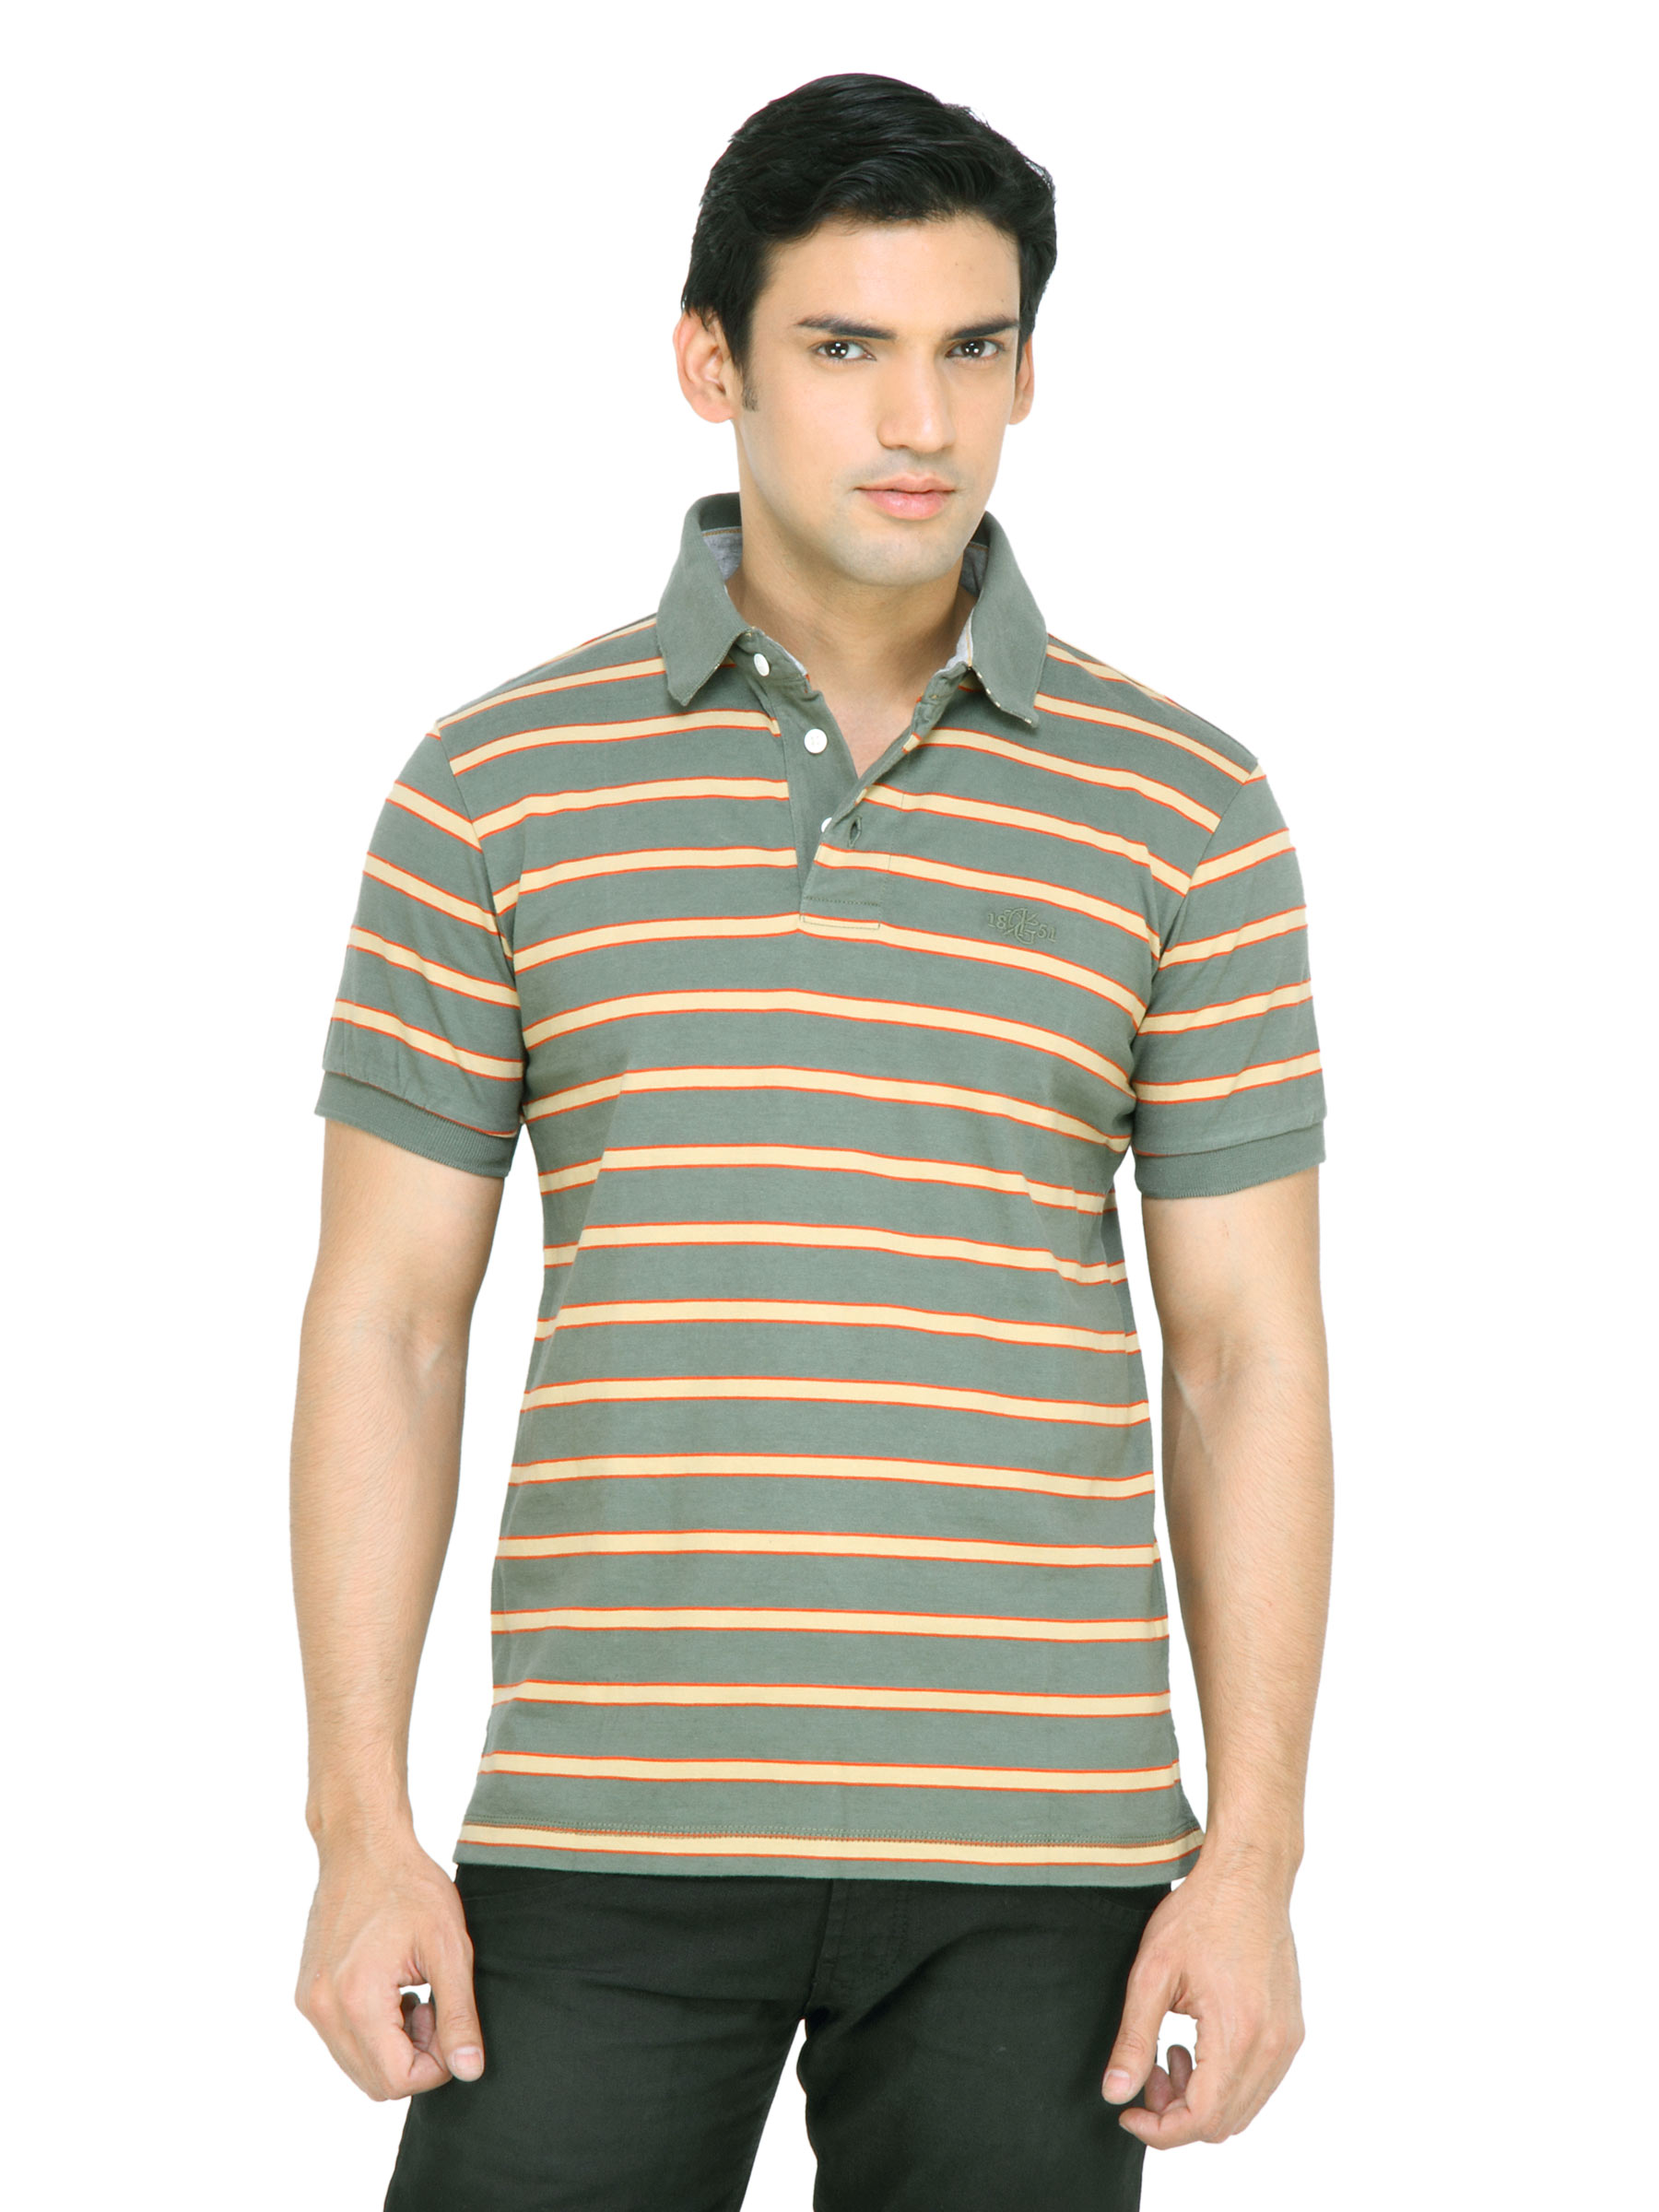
Arrow Sport Men Green Striped T-shirt
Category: Apparel / Topwear / Tshirts
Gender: Men
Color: Green
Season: Fall 2011
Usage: Casual